Asus ZenFone 6

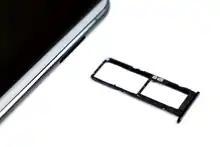
The SIM tray of a ZenFone 6, with distinct slots for two SIM cards and a microSD card

Its unique flip-camera module is similar to that of the Samsung Galaxy A80, which has a combined sliding-rotating main camera. The camera's flip mechanism is driven by a miniature stepper motor and a magnetically linked reduction gearbox, resulting in two-degree microsteps. The gearbox prevents direct, external actuation of the stepper motor, reducing the risk of damage to the stepper motor and the internal mechanisms. The camera module's casing is constructed of an amorphous, metallic alloy that is similar to Liquidmetal in its durability, weight, high yield strength, and anti-wearing properties needed in a mechanical component that is subject to repeated stress.